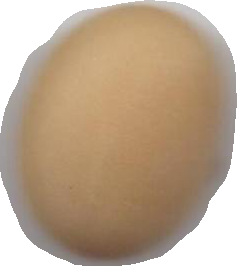
Variety: Anjasmoro